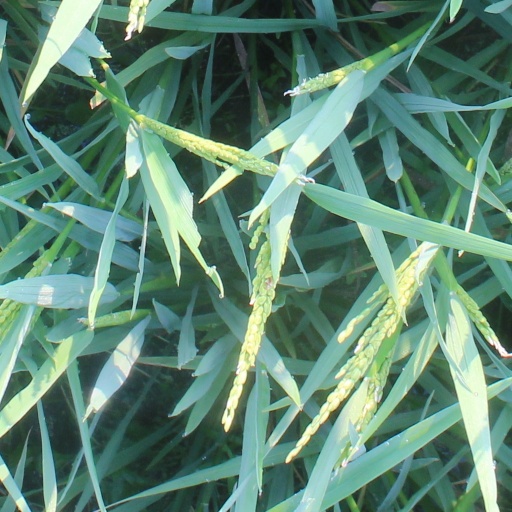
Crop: rice